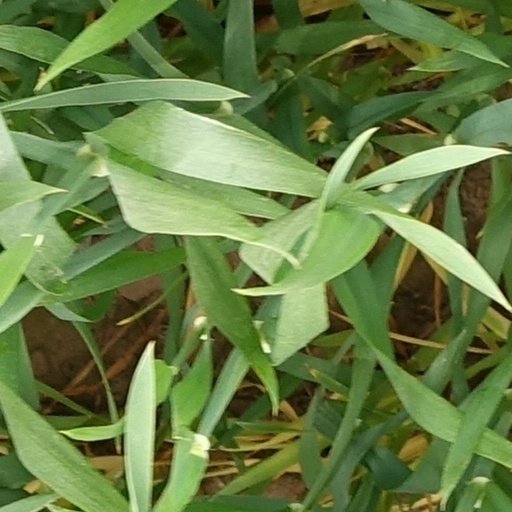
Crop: wheat